Standard Minimum Rules for the Treatment of Prisoners

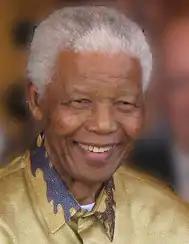
Nelson Mandela, 2008

In December 2015, the General Assembly adopted resolution 70/175 entitled "United Nations Standard Minimum Rules for the Treatment of Prisoners (the Mandela Rules)". The reference was added not only in recognition of South Africa's major support to the revision process, but also to honor Nelson Mandela, who spent 27 years in prisons in the course of his struggle for democracy and the promotion of a culture of peace. Accordingly, the General Assembly also decided to extend the scope of International Nelson Mandela Day (18 July) to be also utilized in order to promote humane prison conditions of imprisonment, to raise awareness about prisoners being a contiguous subset of society, and to value the work of prison staff as a social service of importance.